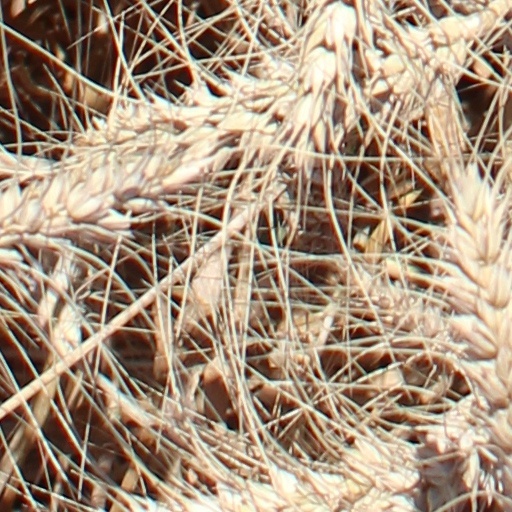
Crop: wheat